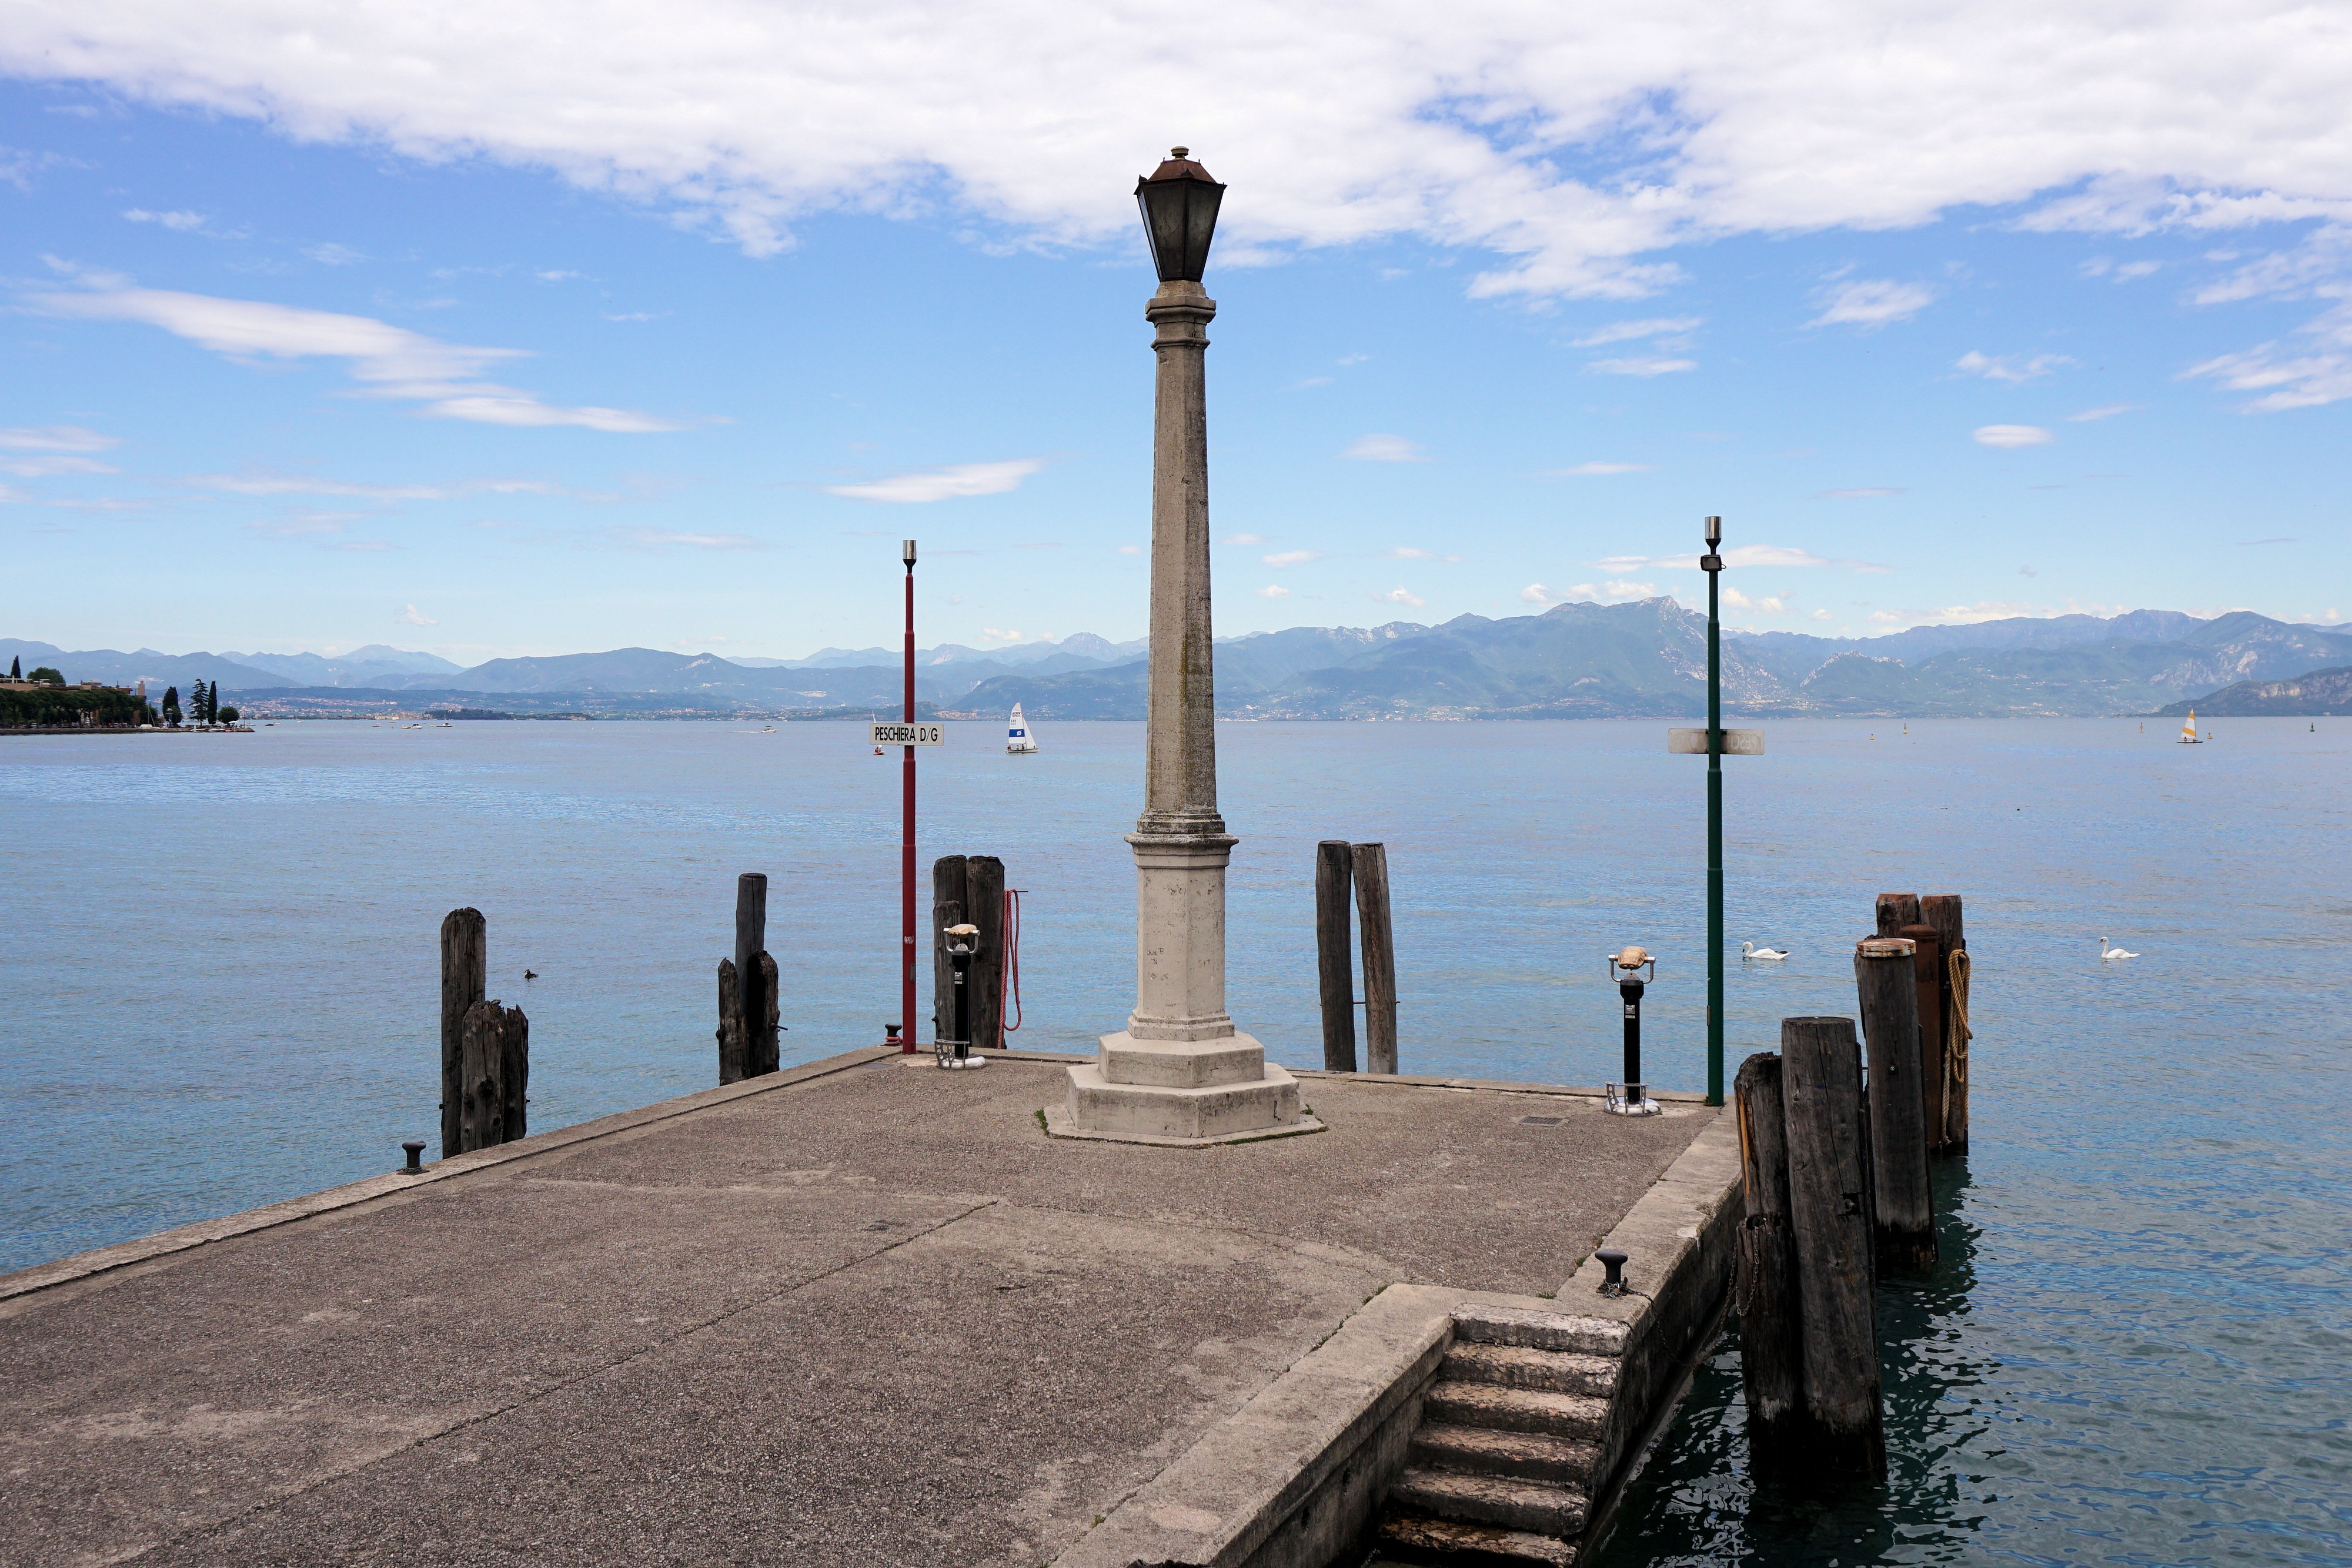
sea, coast, water, ocean, dock, lake, pier, walkway, lantern, mediterranean, vehicle, tower, bay, italy, harbor, port, waterway, body of water, garda, bank, outlook, channel, breakwater, peschiera